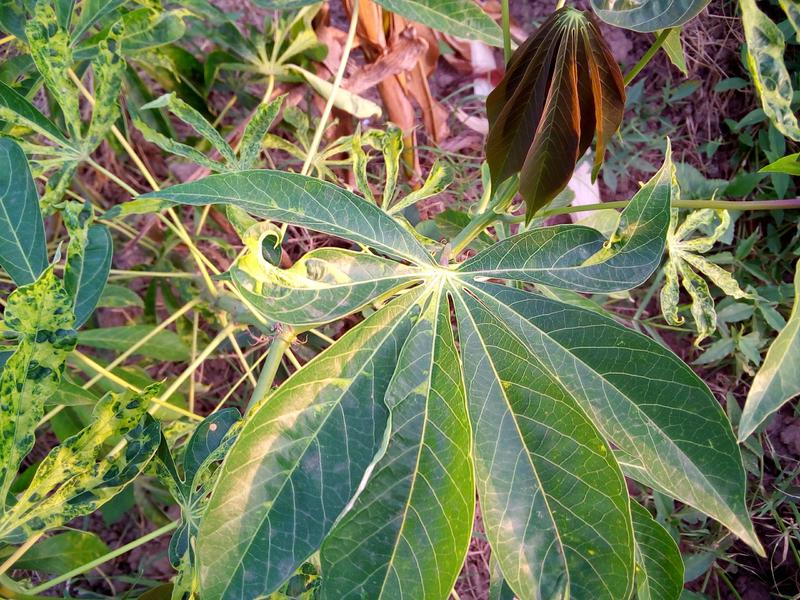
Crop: cassava
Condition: mosaic_disease